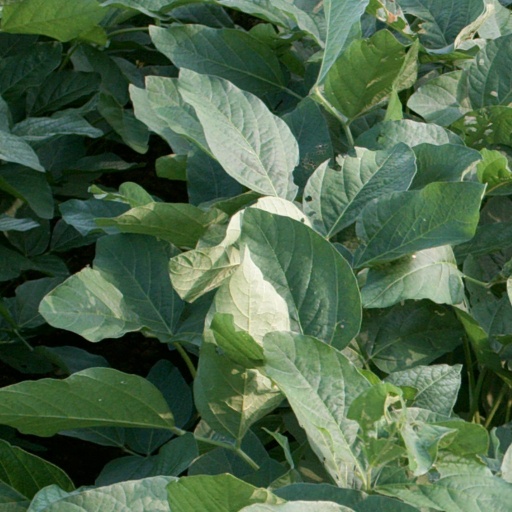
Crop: soybean